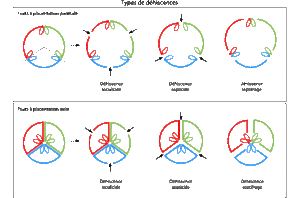
Caractérisation des fruits par leur mode de déhiscence